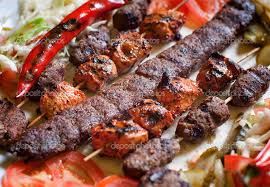
Yemek: kebap